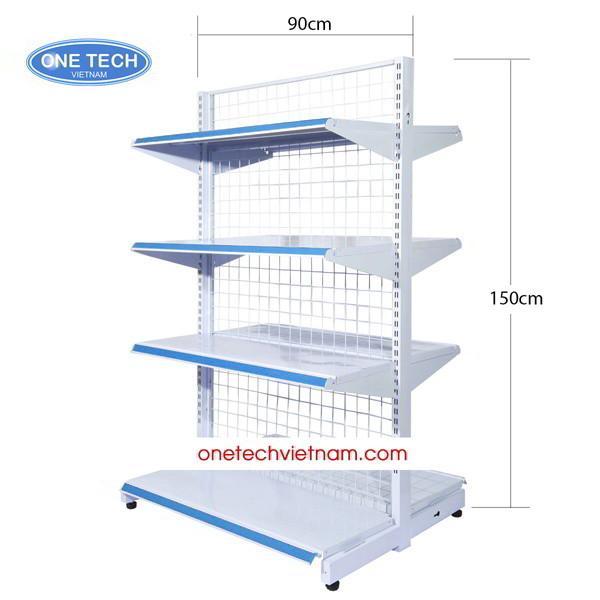
ở trong bức ảnh có một cái kệ hàng màu trắng